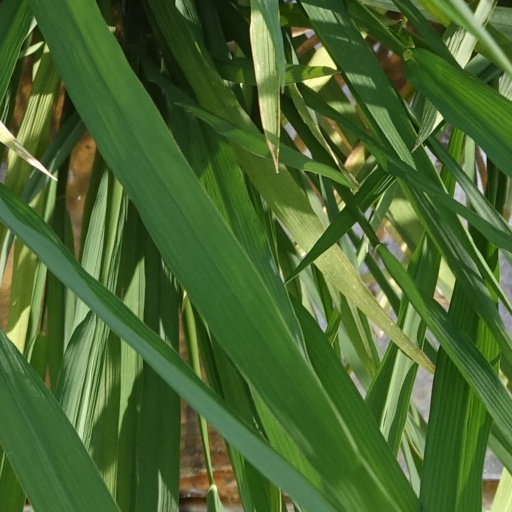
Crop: rice